Leptopsaltriini

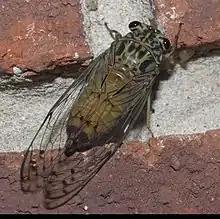
"Neocicada hieroglyphica"

Authority: J.C. Moulton, 1923; distribution: Nearctic and Indomalayan realms